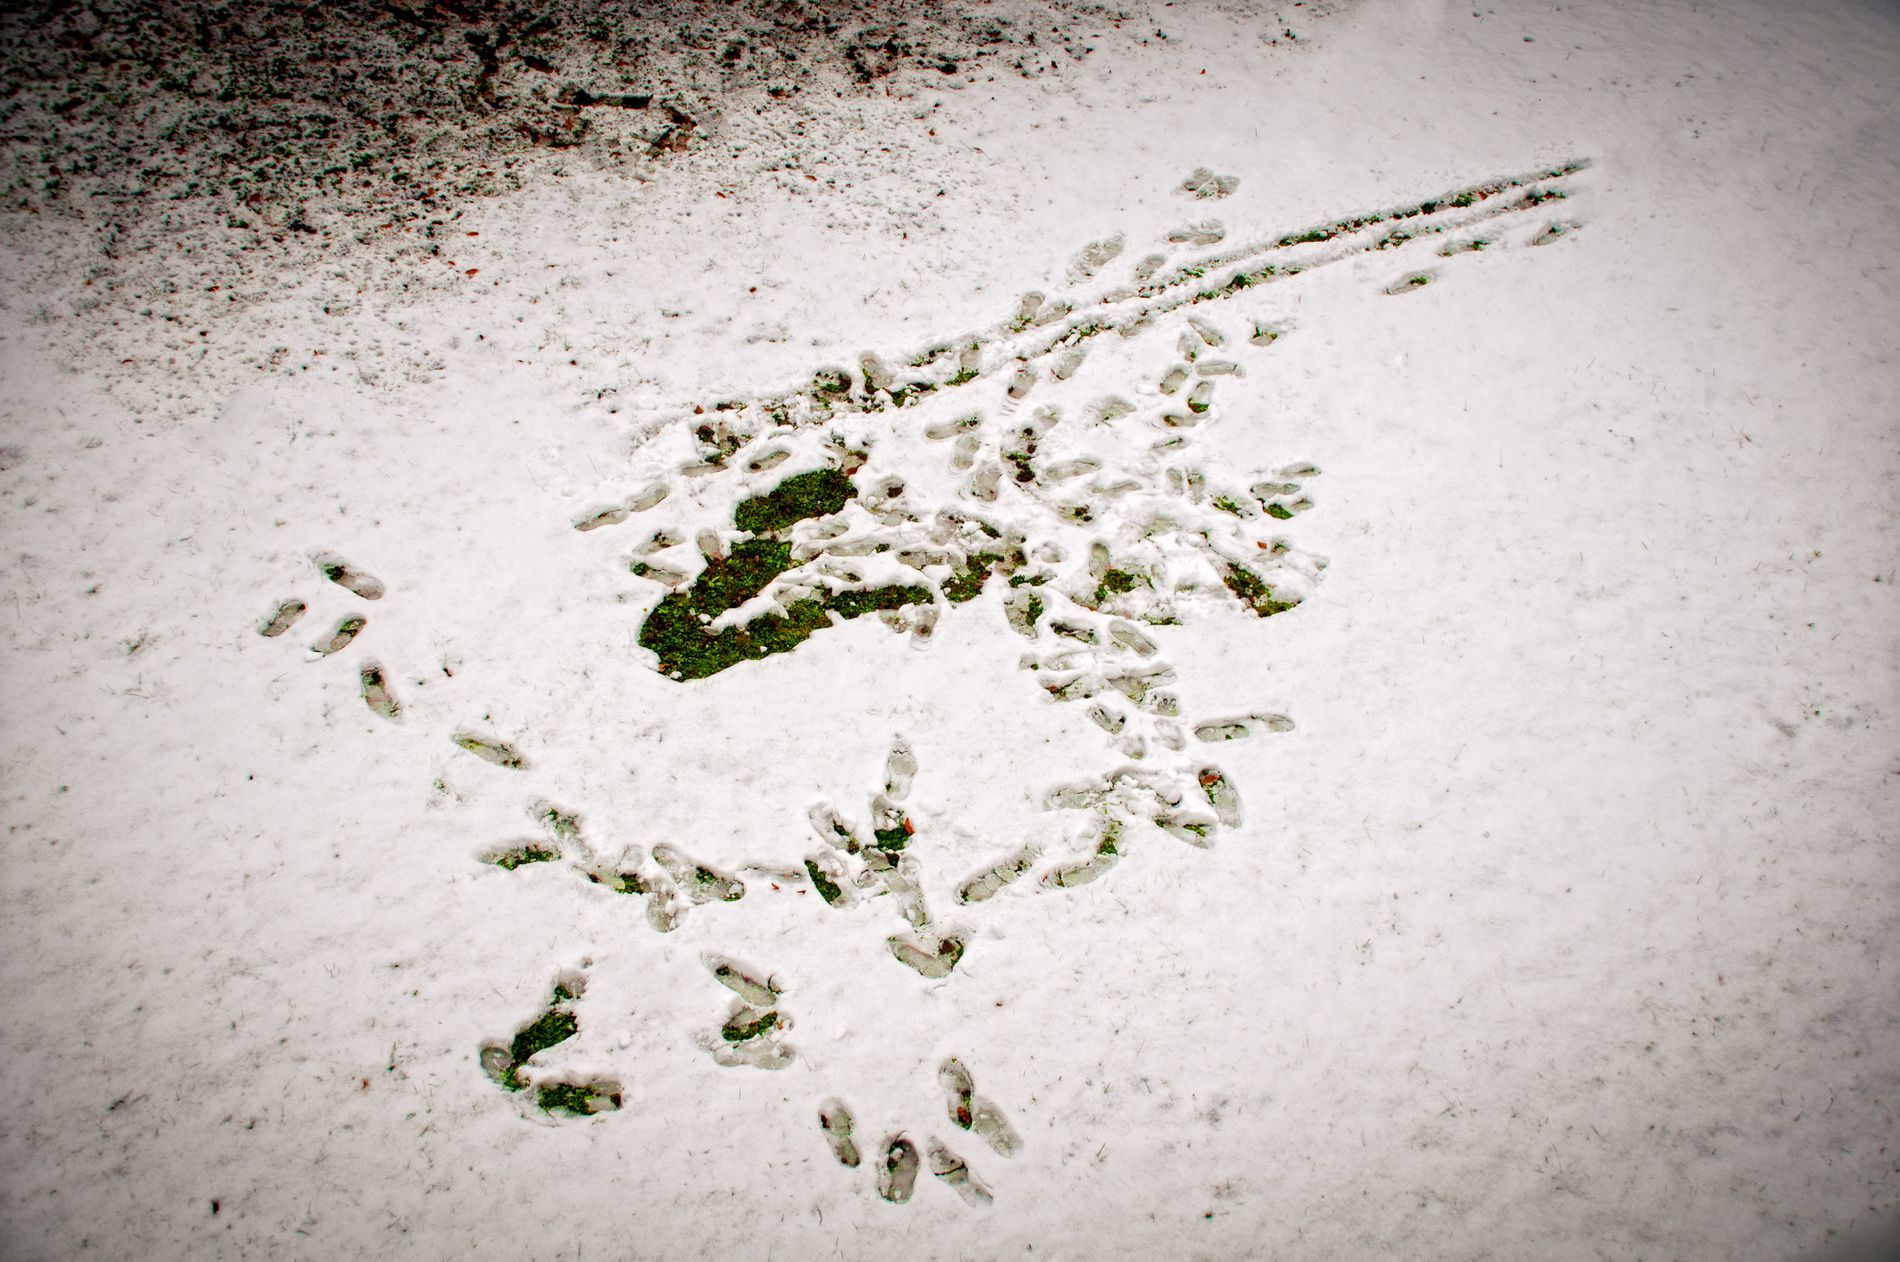
Small Footprints
A picture taken from a high angle shows snow covered ground with small footprints, giving a very cute vibe.
This is a high angle shot featuring a snow covered ground. The setting is outdoor in a color palette of white with a hint of green making a cold atmosphere.
Labels: Outdoors, Nature, Footprint, Snow, Winter, Snow Angel, Footprints
Camera: NIKON CORPORATION NIKON D300
Lens: 18.0-135.0 mm f/3.5-5.6, AF-S DX Zoom-Nikkor 18-135mm f/3.5-5.6G IF-ED
Aperture: F3.8
Exposure: 1/13 sec
ISO: 100
Focal length: 24.0 mm